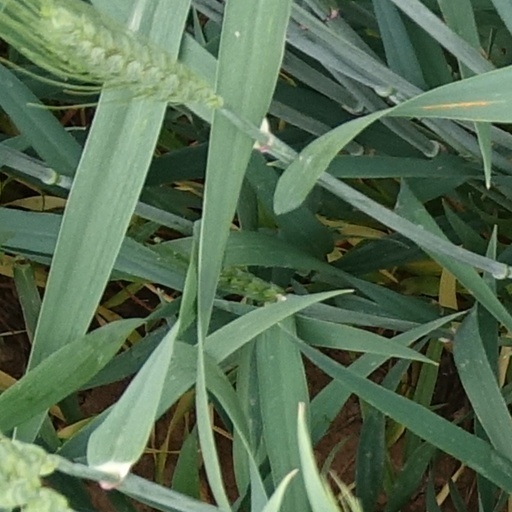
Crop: wheat